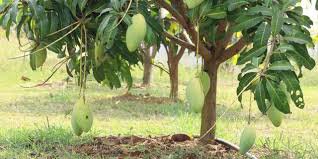
Label: Mango